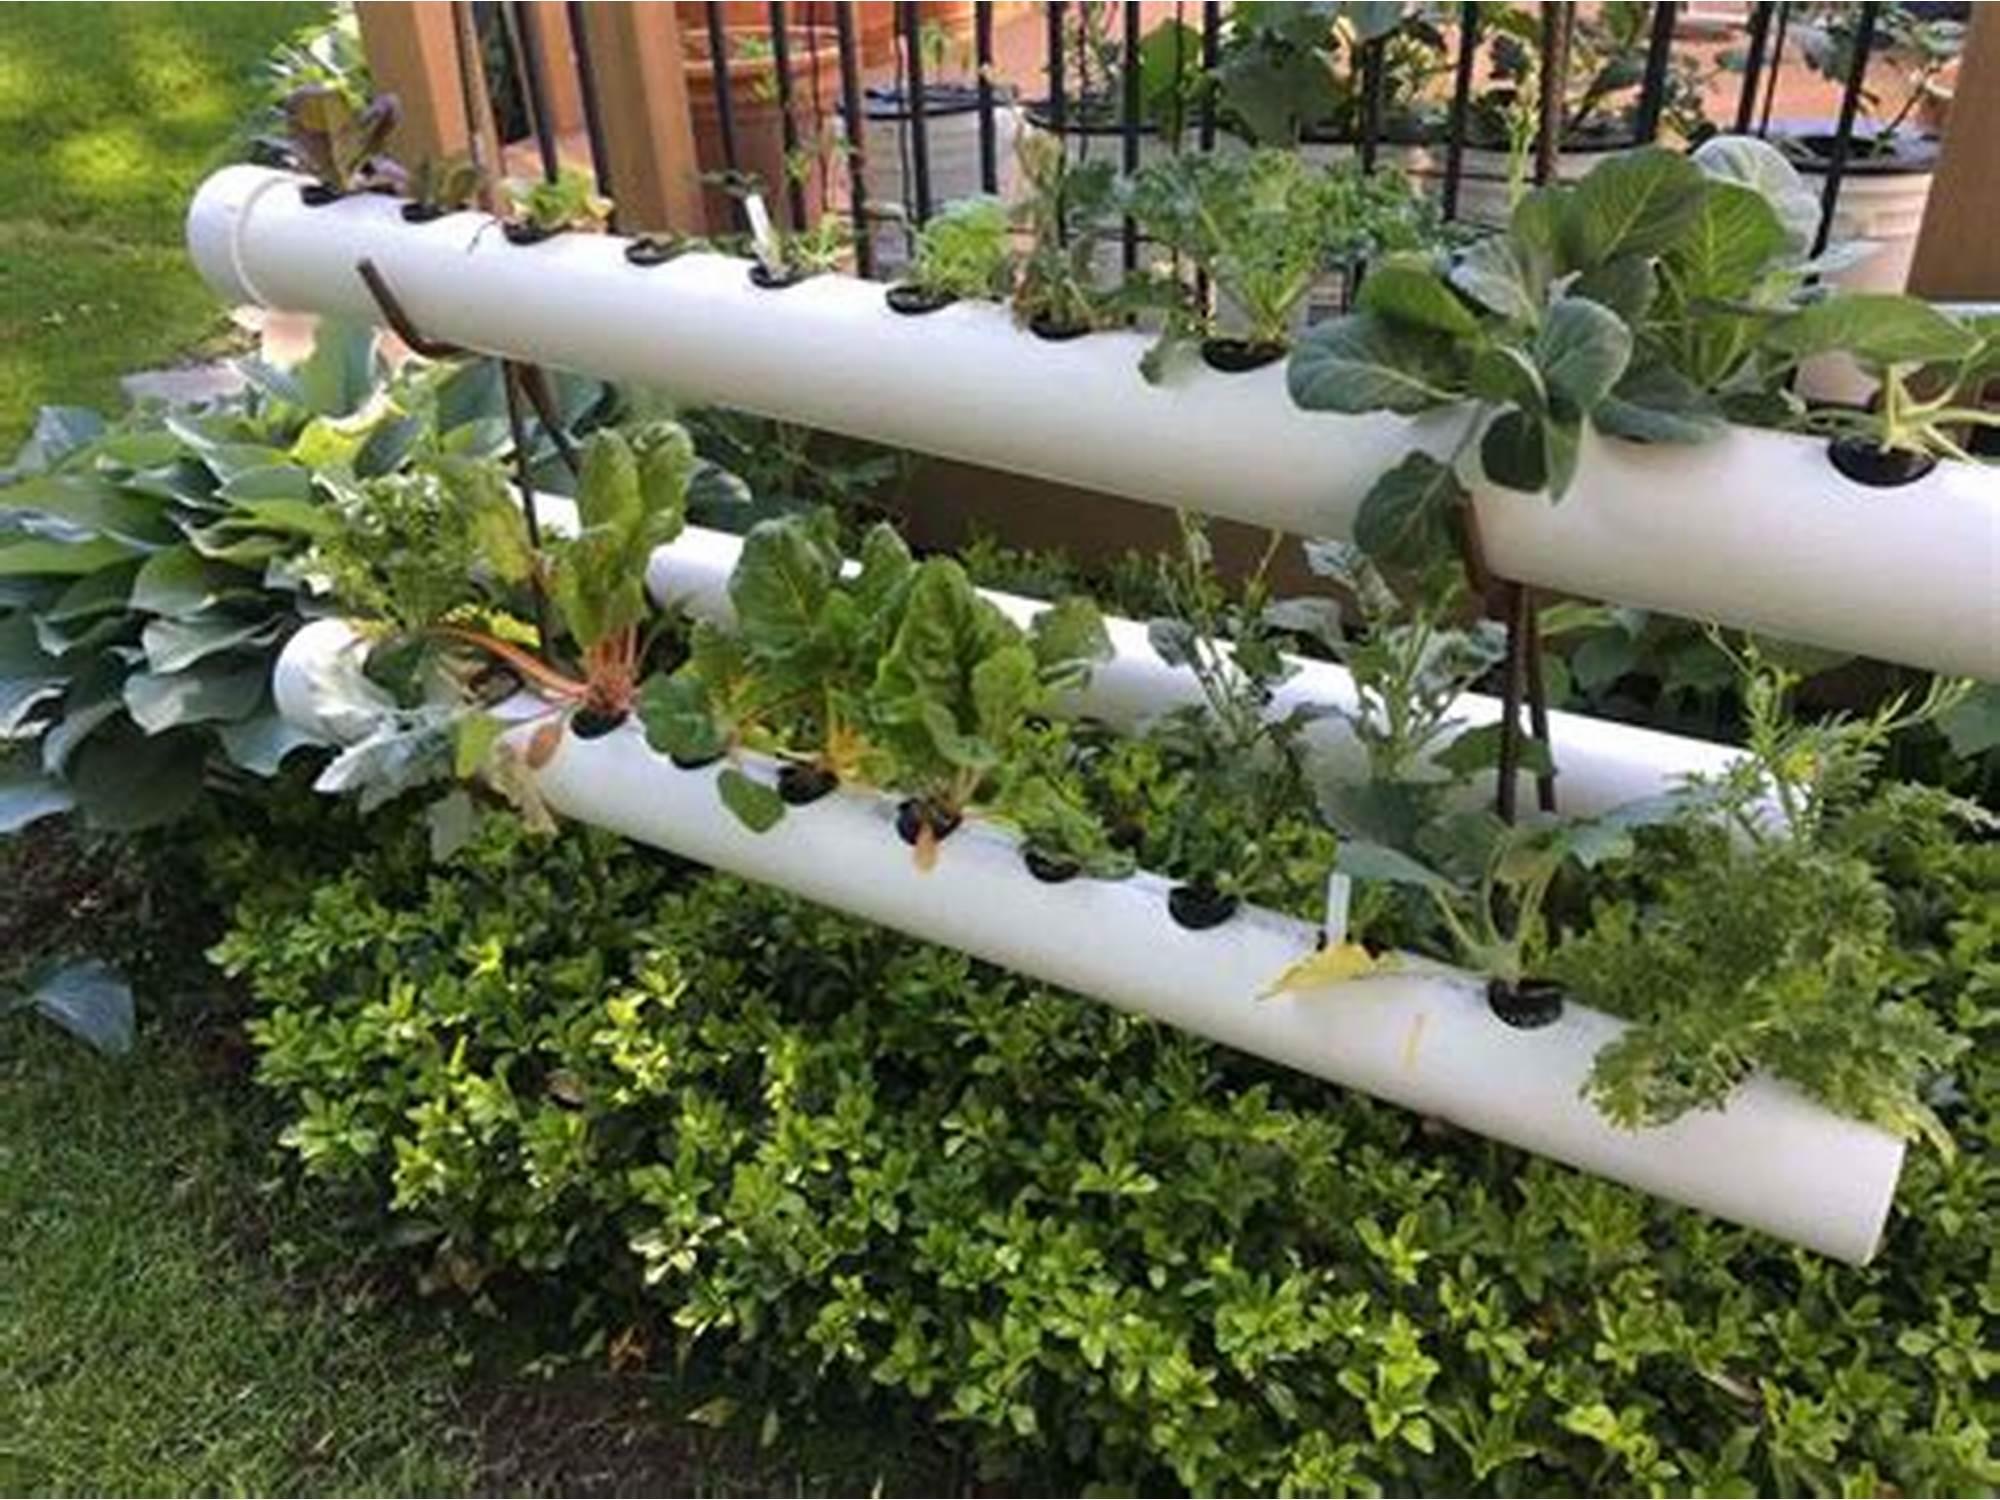
Mazao yaliyostawi vizuri katika mabomba maalumu yanayotumika katika kilimo cha kisasa kinachotumia maji pamoja na virutubisho ili kukuza na kunawirisha mimea.